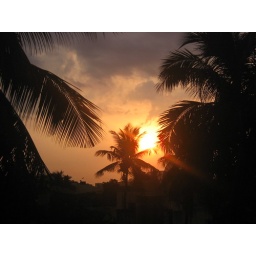
A glowing orange sun setting in the wstern sky on a lovely summer evening in Chennai.